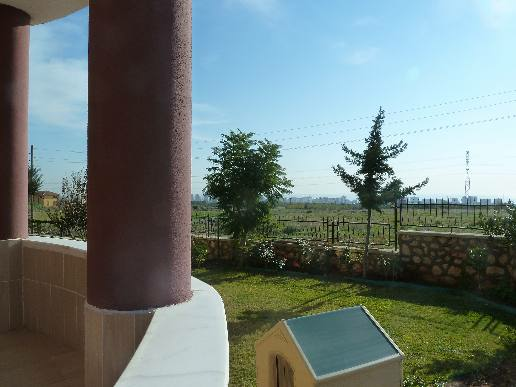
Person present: No